Answer in natural language. Which object is closer to the camera taking this photo, brown colour rectangular table or black colour chair (highlighted by a blue box)? Choose between the following options: brown colour rectangular table or black colour chair (highlighted by a blue box)
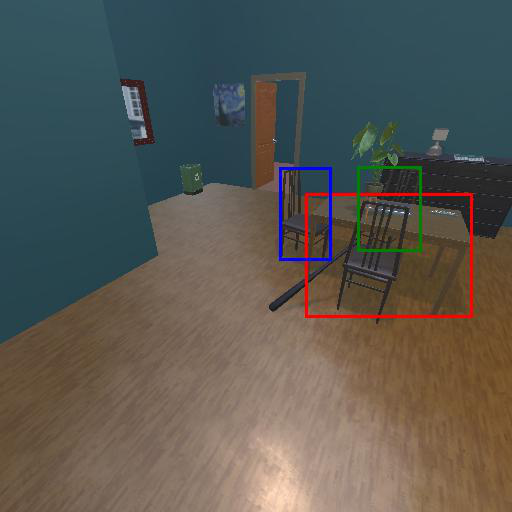
<answer>brown colour rectangular table</answer>